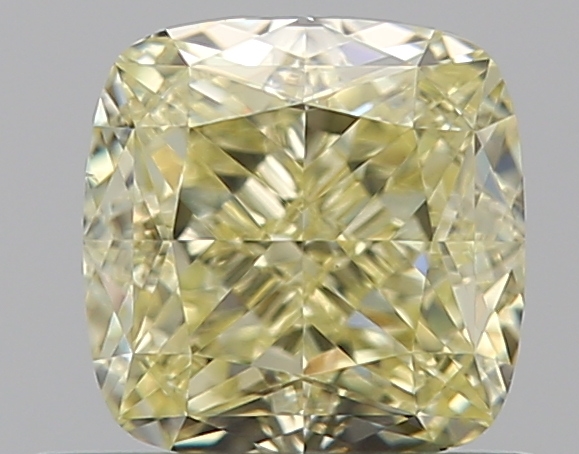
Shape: cushion
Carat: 0.75
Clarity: VS1
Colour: FANCY
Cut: EX
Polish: EX
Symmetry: VG
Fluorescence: N
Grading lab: GIA
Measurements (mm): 4.93 x 4.89 x 3.37